Lutherhaus

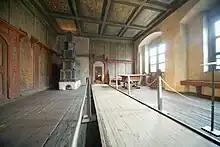
The Lutherstube (Luther's living room) in the Lutherhaus museum

Following Stüler's restoration, the decision was made to open a museum at the Lutherhaus chronicling the Reformation and Luther's lives. The first exhibits were opened to the public in 1883, and were mainly confined to the second floor, most notably the Lutherstube. Beginning in 1911, the museum gradually expanded throughout the building. To mark the 500th anniversary of Martin Luther's birth and the 100th anniversary of the founding of the museum, major expansions and renovations were carried out in 1983. In 2002, a new entrance area was completed, designed by the Berlin architecture firm Pitz and Hoh. Its very modern style was designed, in the words of the architects, to allow "function and history [to] stand visibly by each other" and was awarded the Architectural Prize of the State of Saxony-Anhalt.